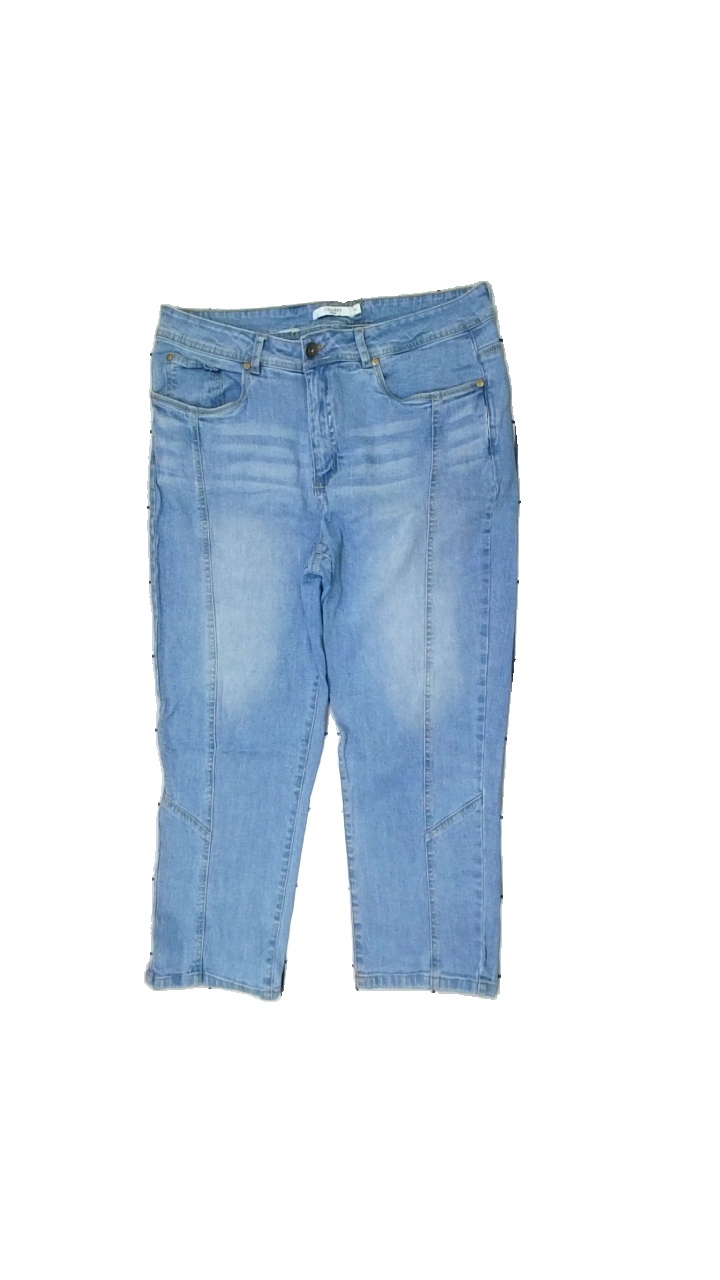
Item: Jeans (Ladies)
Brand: Cellbes
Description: Blue jeans with seams
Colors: Blue
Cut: Regular
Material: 100% cotton
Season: All
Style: Denim
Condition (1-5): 5
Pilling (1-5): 5
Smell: Minor
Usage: Reuse
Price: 50-100